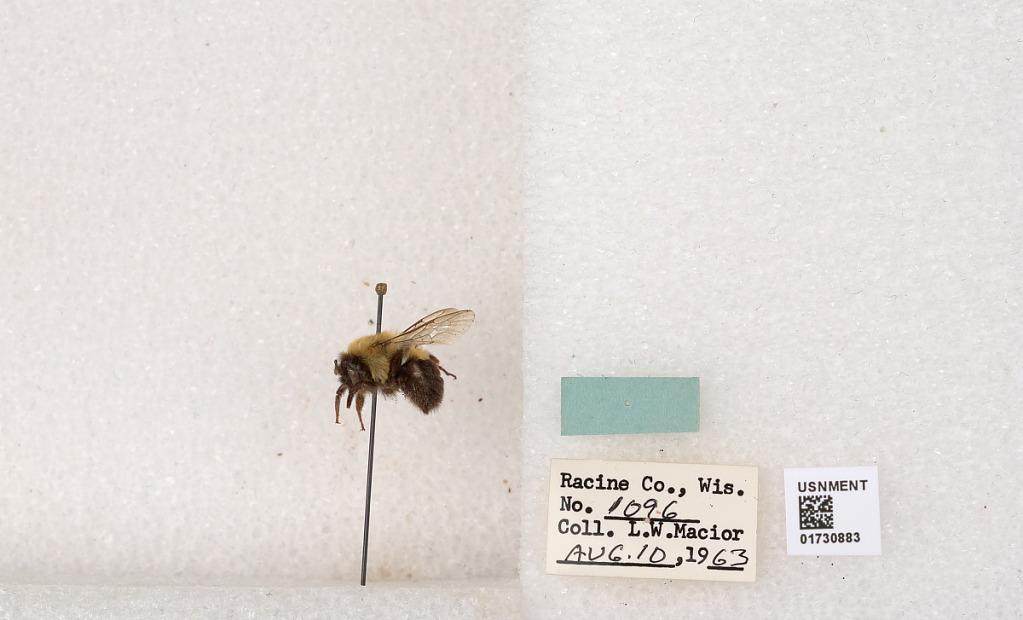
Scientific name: Bombus impatiens Cresson
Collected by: L. Macior
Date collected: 1963-8-10
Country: United States
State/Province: Wisconsin
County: Racine
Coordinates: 42.7299, -87.8123